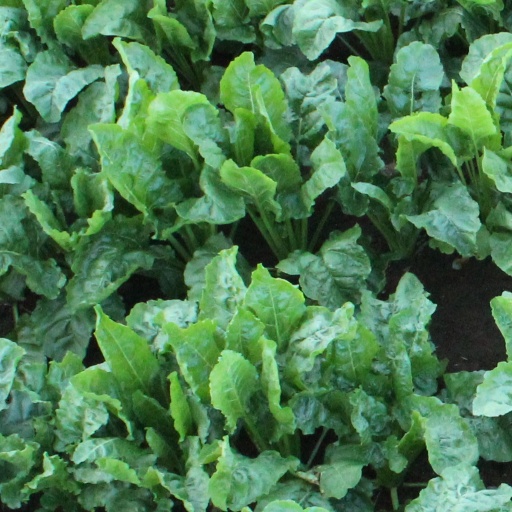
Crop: sugar beet